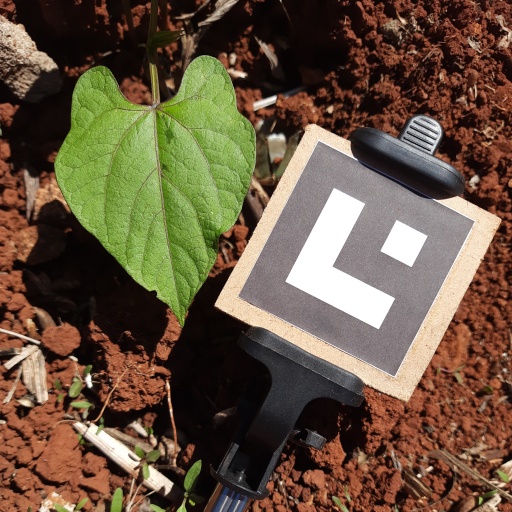
Observations: wavy surface, eating holes in the edge, under sunlight